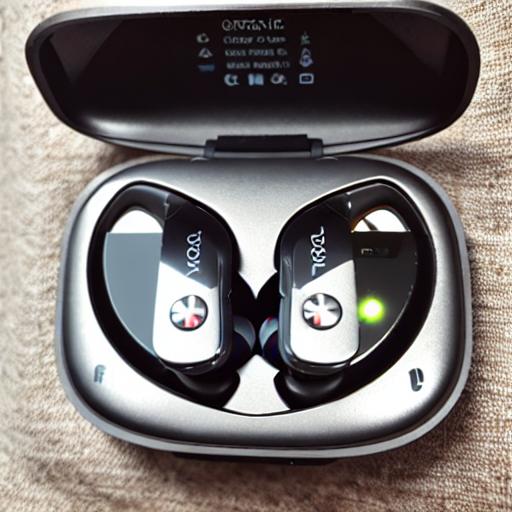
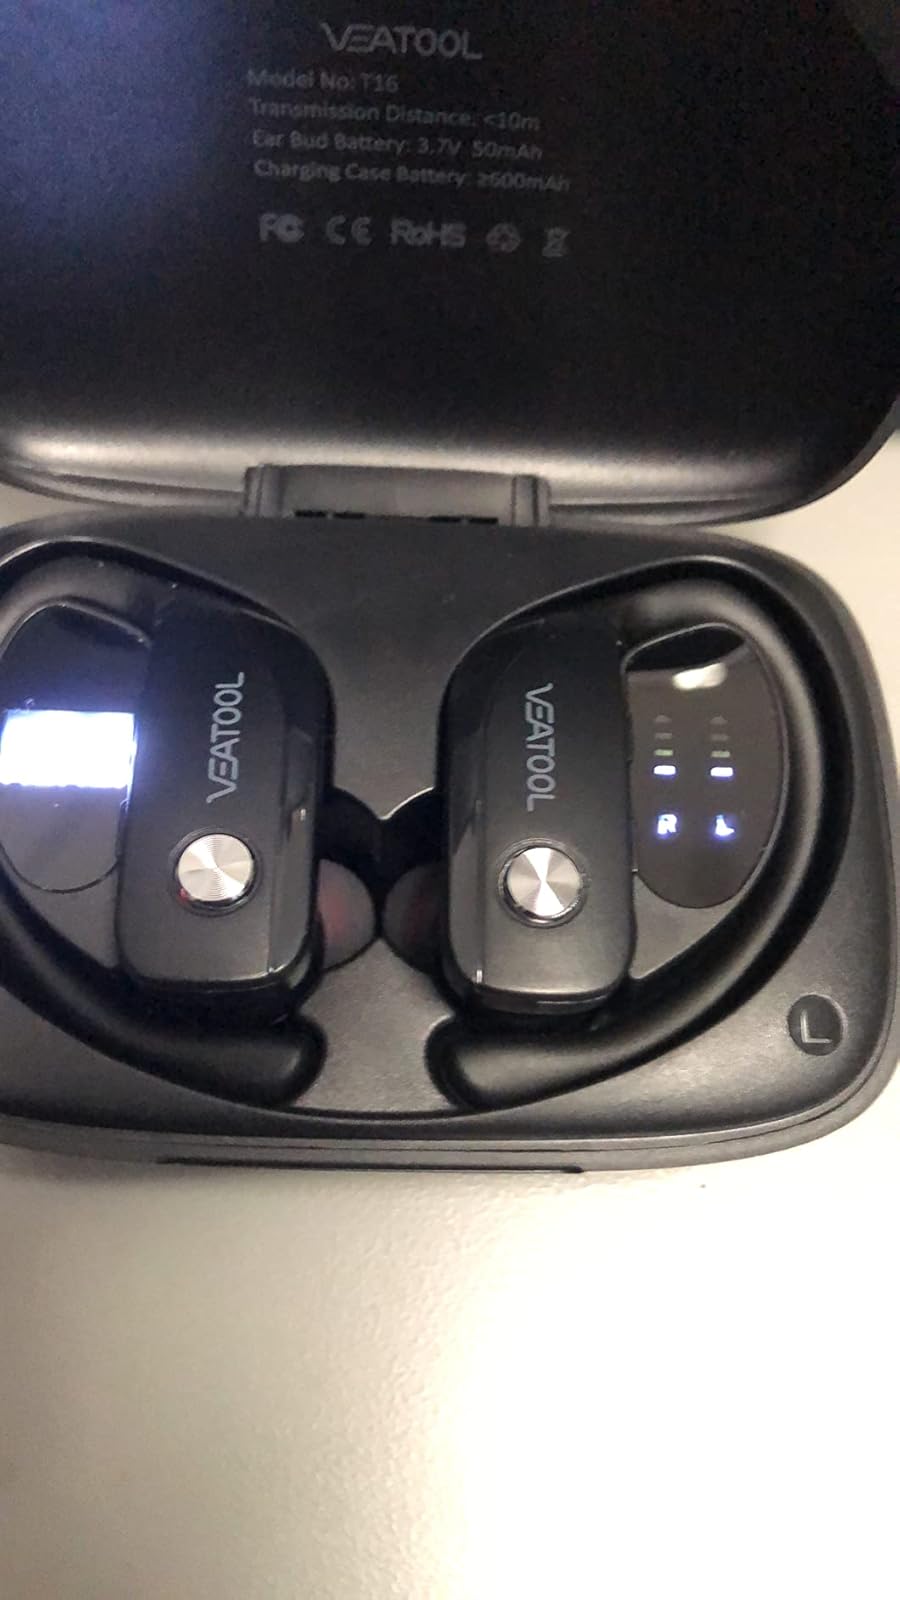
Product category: earbuds
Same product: no